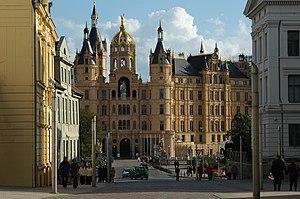
Schwerin est une ville-arrondissement d'Allemagne, capitale du Land de Mecklembourg-Poméranie-Occidentale. Avec 95 818 habitants, elle est derrière Rostock la deuxième ville de la région. C’est la seule capitale régionale à compter moins de 100 000 habitants ce qui en fait la plus petite d’Allemagne.